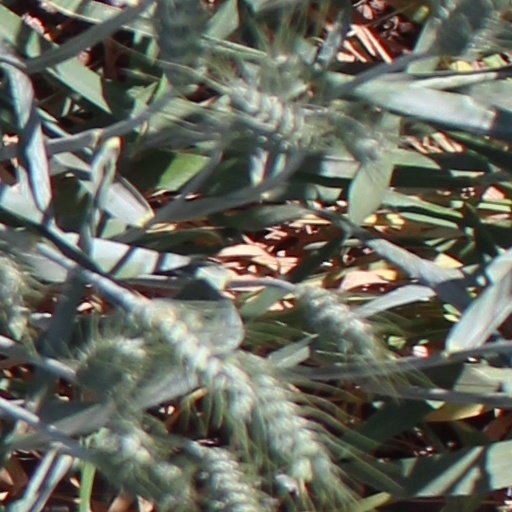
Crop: wheat